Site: brandenburg
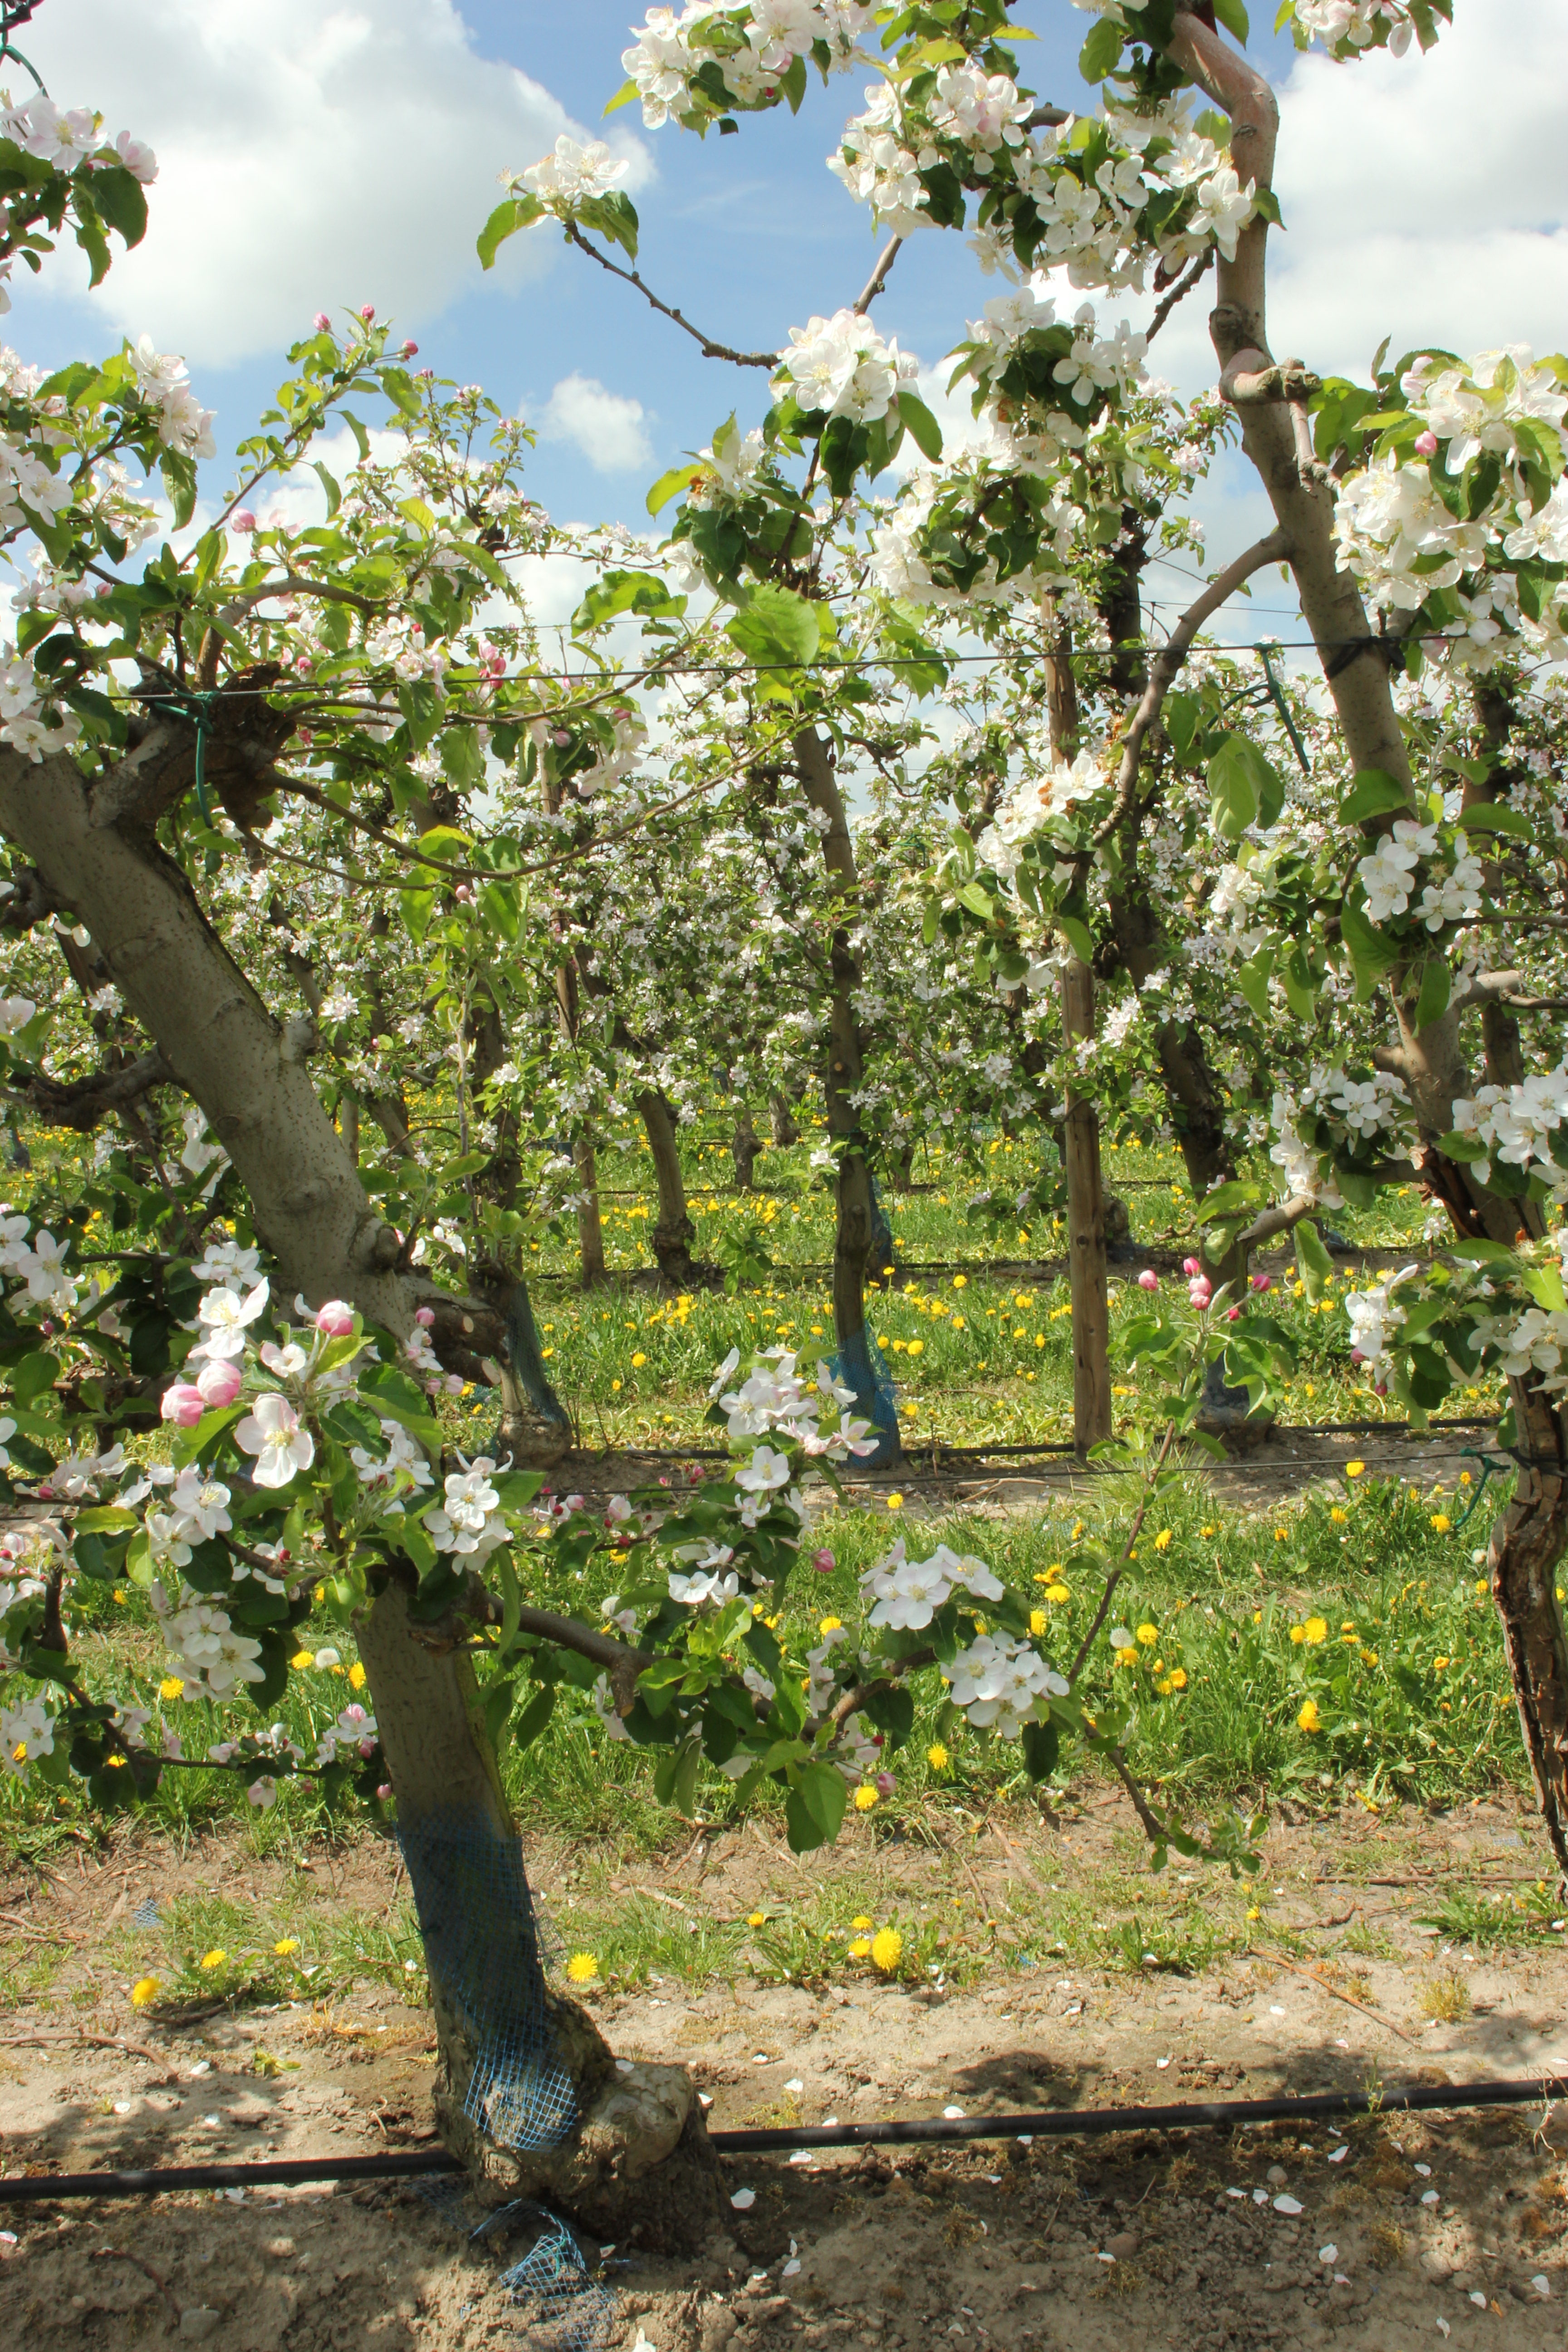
Growth stage (BBCH 65): Flowering